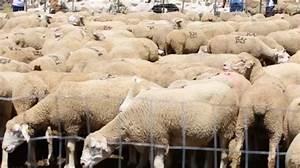
sheep